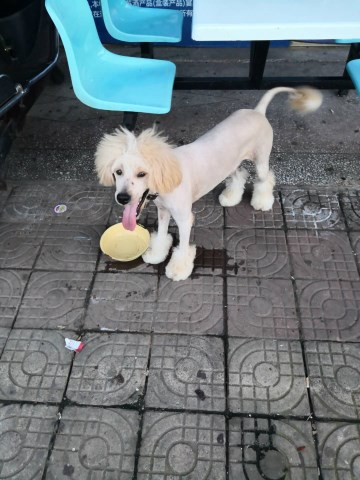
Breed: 2925-n000114-toy_poodle